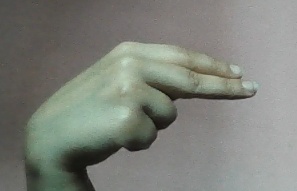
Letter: ain